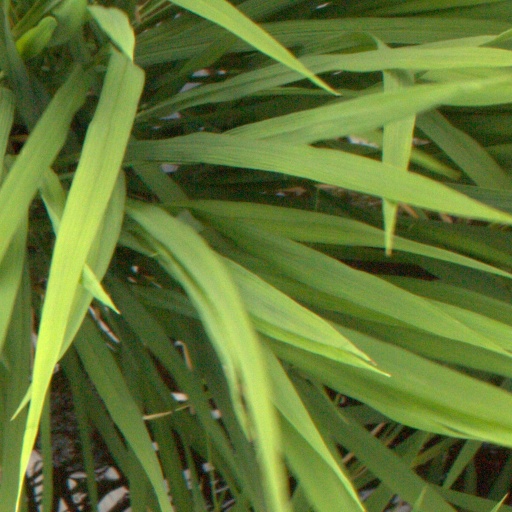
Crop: rice